Kumar Bhattacharyya, Baron Bhattacharyya

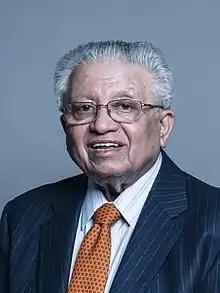
Official portrait, March 2018

Sushanta Kumar Bhattacharyya, Baron Bhattacharyya (6 June 1940 – 1 March 2019), was a British-Indian engineer, educator and government advisor. In 1980, he became Professor of Manufacturing Systems at the University of Warwick and founded the Warwick Manufacturing Group. In 2004, he was made a life peer and became a member of the House of Lords.